Close Supervision Centre

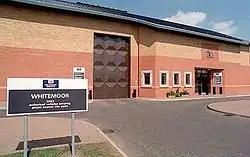
HM Prison Whitemoor in 2009

Close Supervision Centres (CSCs) were established in the UK in 1998, as a means to segregate the most violent or disruptive prisoners detained in His Majesty's Prison Service. Under this restrictive regime, prisoners are kept in solitary confinement and are allowed one hour per day of recreation; they cannot speak with other inmates and are limited to two visits of thirty minutes per month.